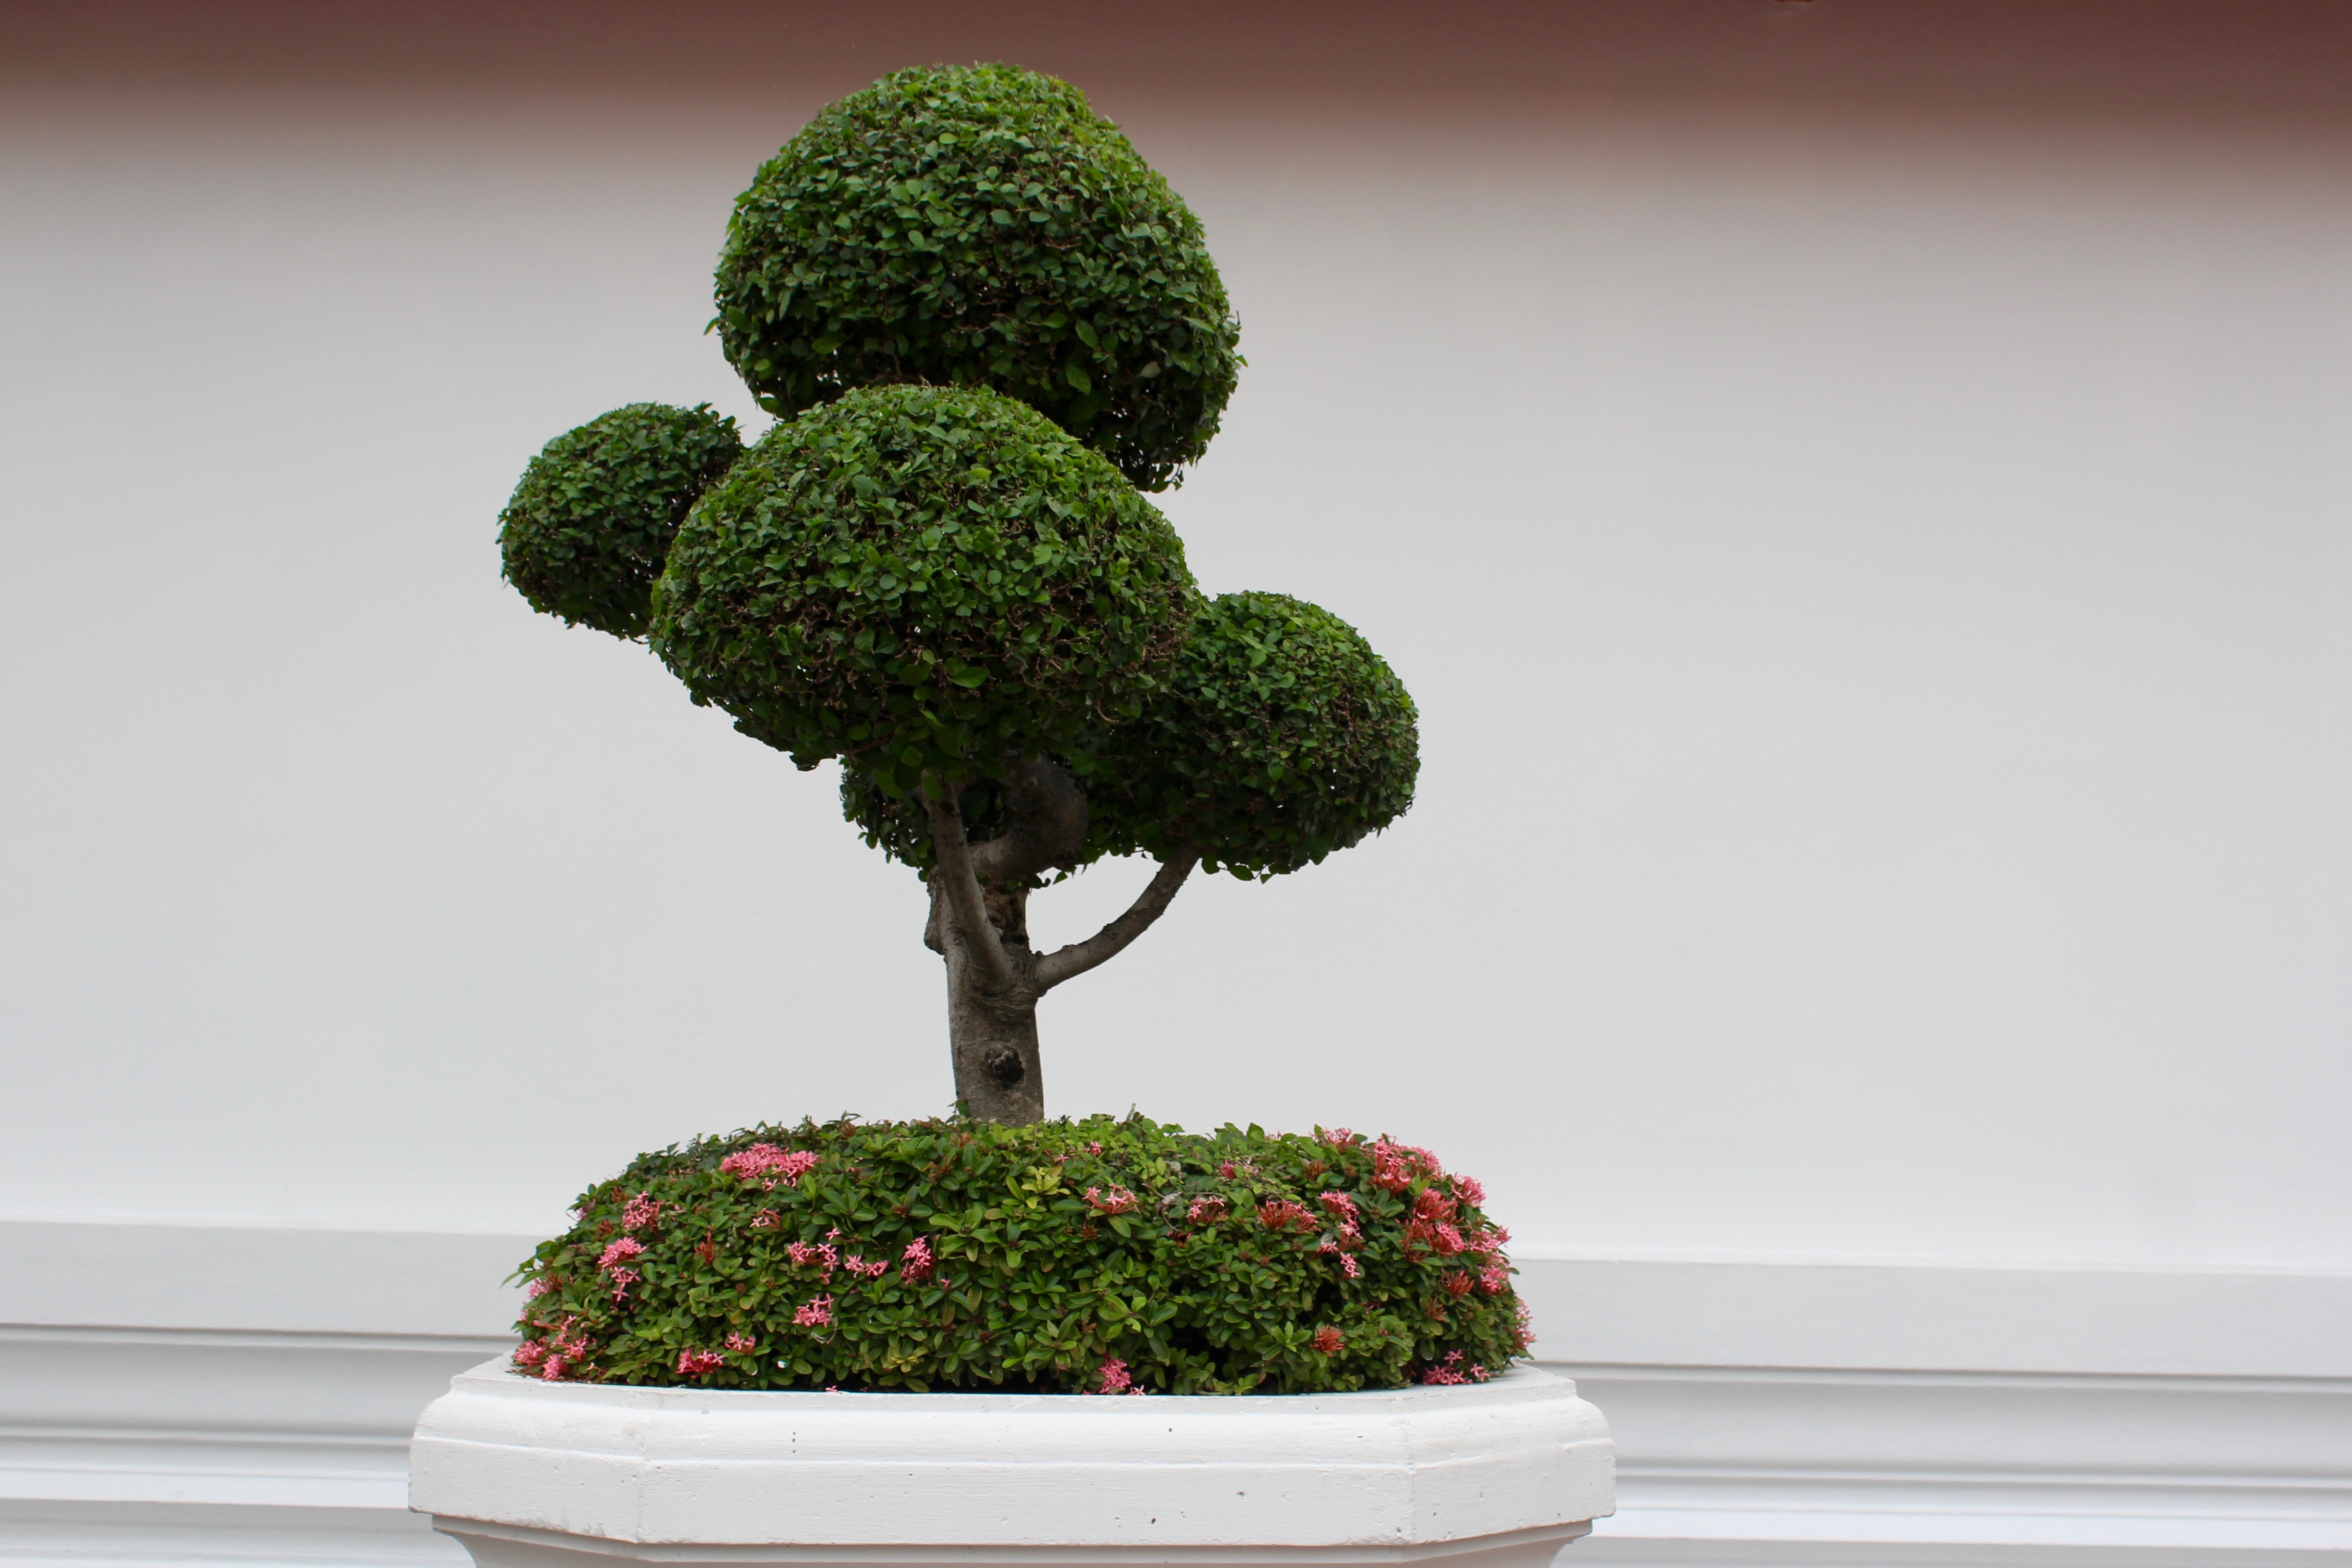
tree, growth, plant, flower, green, produce, grow, potted plant, houseplant, leaves, shrub, flowerpot, bonsai, sensitive, b umchen, bonsai tree